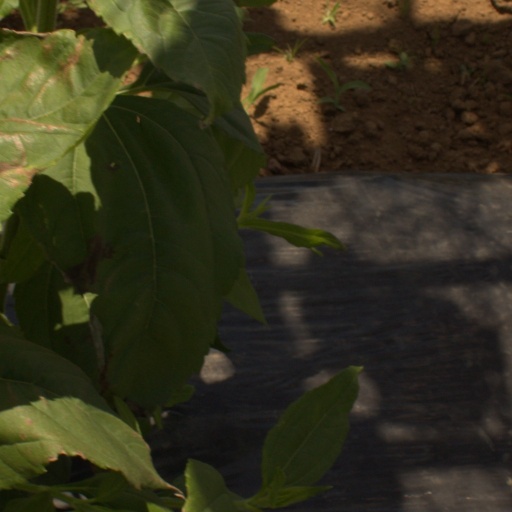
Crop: Jerusalem artichoke